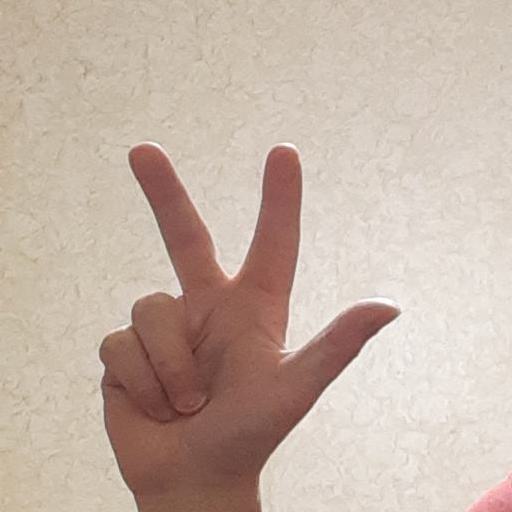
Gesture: three2